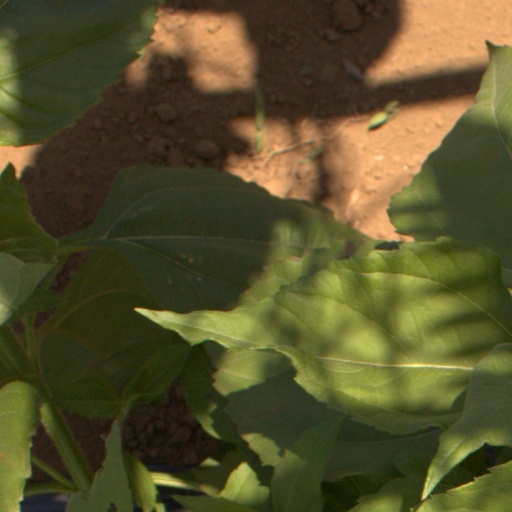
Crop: Jerusalem artichoke